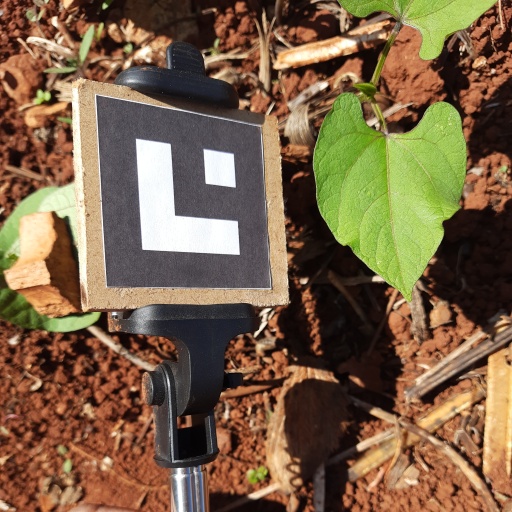
Observations: wavy surface, no eating holes, under sunlight